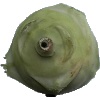
Label: Kohlrabi 1